Wake Island

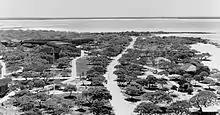
Aerial view of Pan American Airways Hotel and facilities on Peale Island at Wake Atoll. The hotel is on the left, the anchor from the "Libelle" shipwreck and the pergola leading to the "Clipper" seaplane dock is on the right.

With limited freshwater resources, no harbor, and no plans for development, Wake Island remained a remote uninhabited Pacific island in the early 20th century. However, a large seabird population attracted Japanese feather collecting. The global demand for feathers and plumage was driven by the millinery industry and popular European fashion designs for hats, while other demand came from pillow and bedspread manufacturers. Japanese poachers set up camps to harvest feathers on many remote islands in the Central Pacific. The feather trade was primarily focused on Laysan albatross, black-footed albatross, masked booby, lesser frigatebird, great frigatebird, sooty tern and other species of tern. On February 6, 1904, Rear Admiral Robley D. Evans arrived at Wake Island on and observed Japanese collecting feathers and catching sharks for their fins. Abandoned feather poaching camps were seen by the crew of the submarine tender in 1922 and in 1923. Although feather collecting and plumage exploitation had been outlawed in the territorial United States, there is no record of any enforcement actions at Wake Island.